Lady with a Past

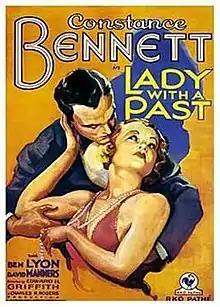

Lady with a Past is a 1932 American pre-Code romantic comedy film starring Constance Bennett as a shy and very proper young lady who decides to invent a scandalous past for herself to spice up her life. It is based on the novel of the same name by Harriet Henry.